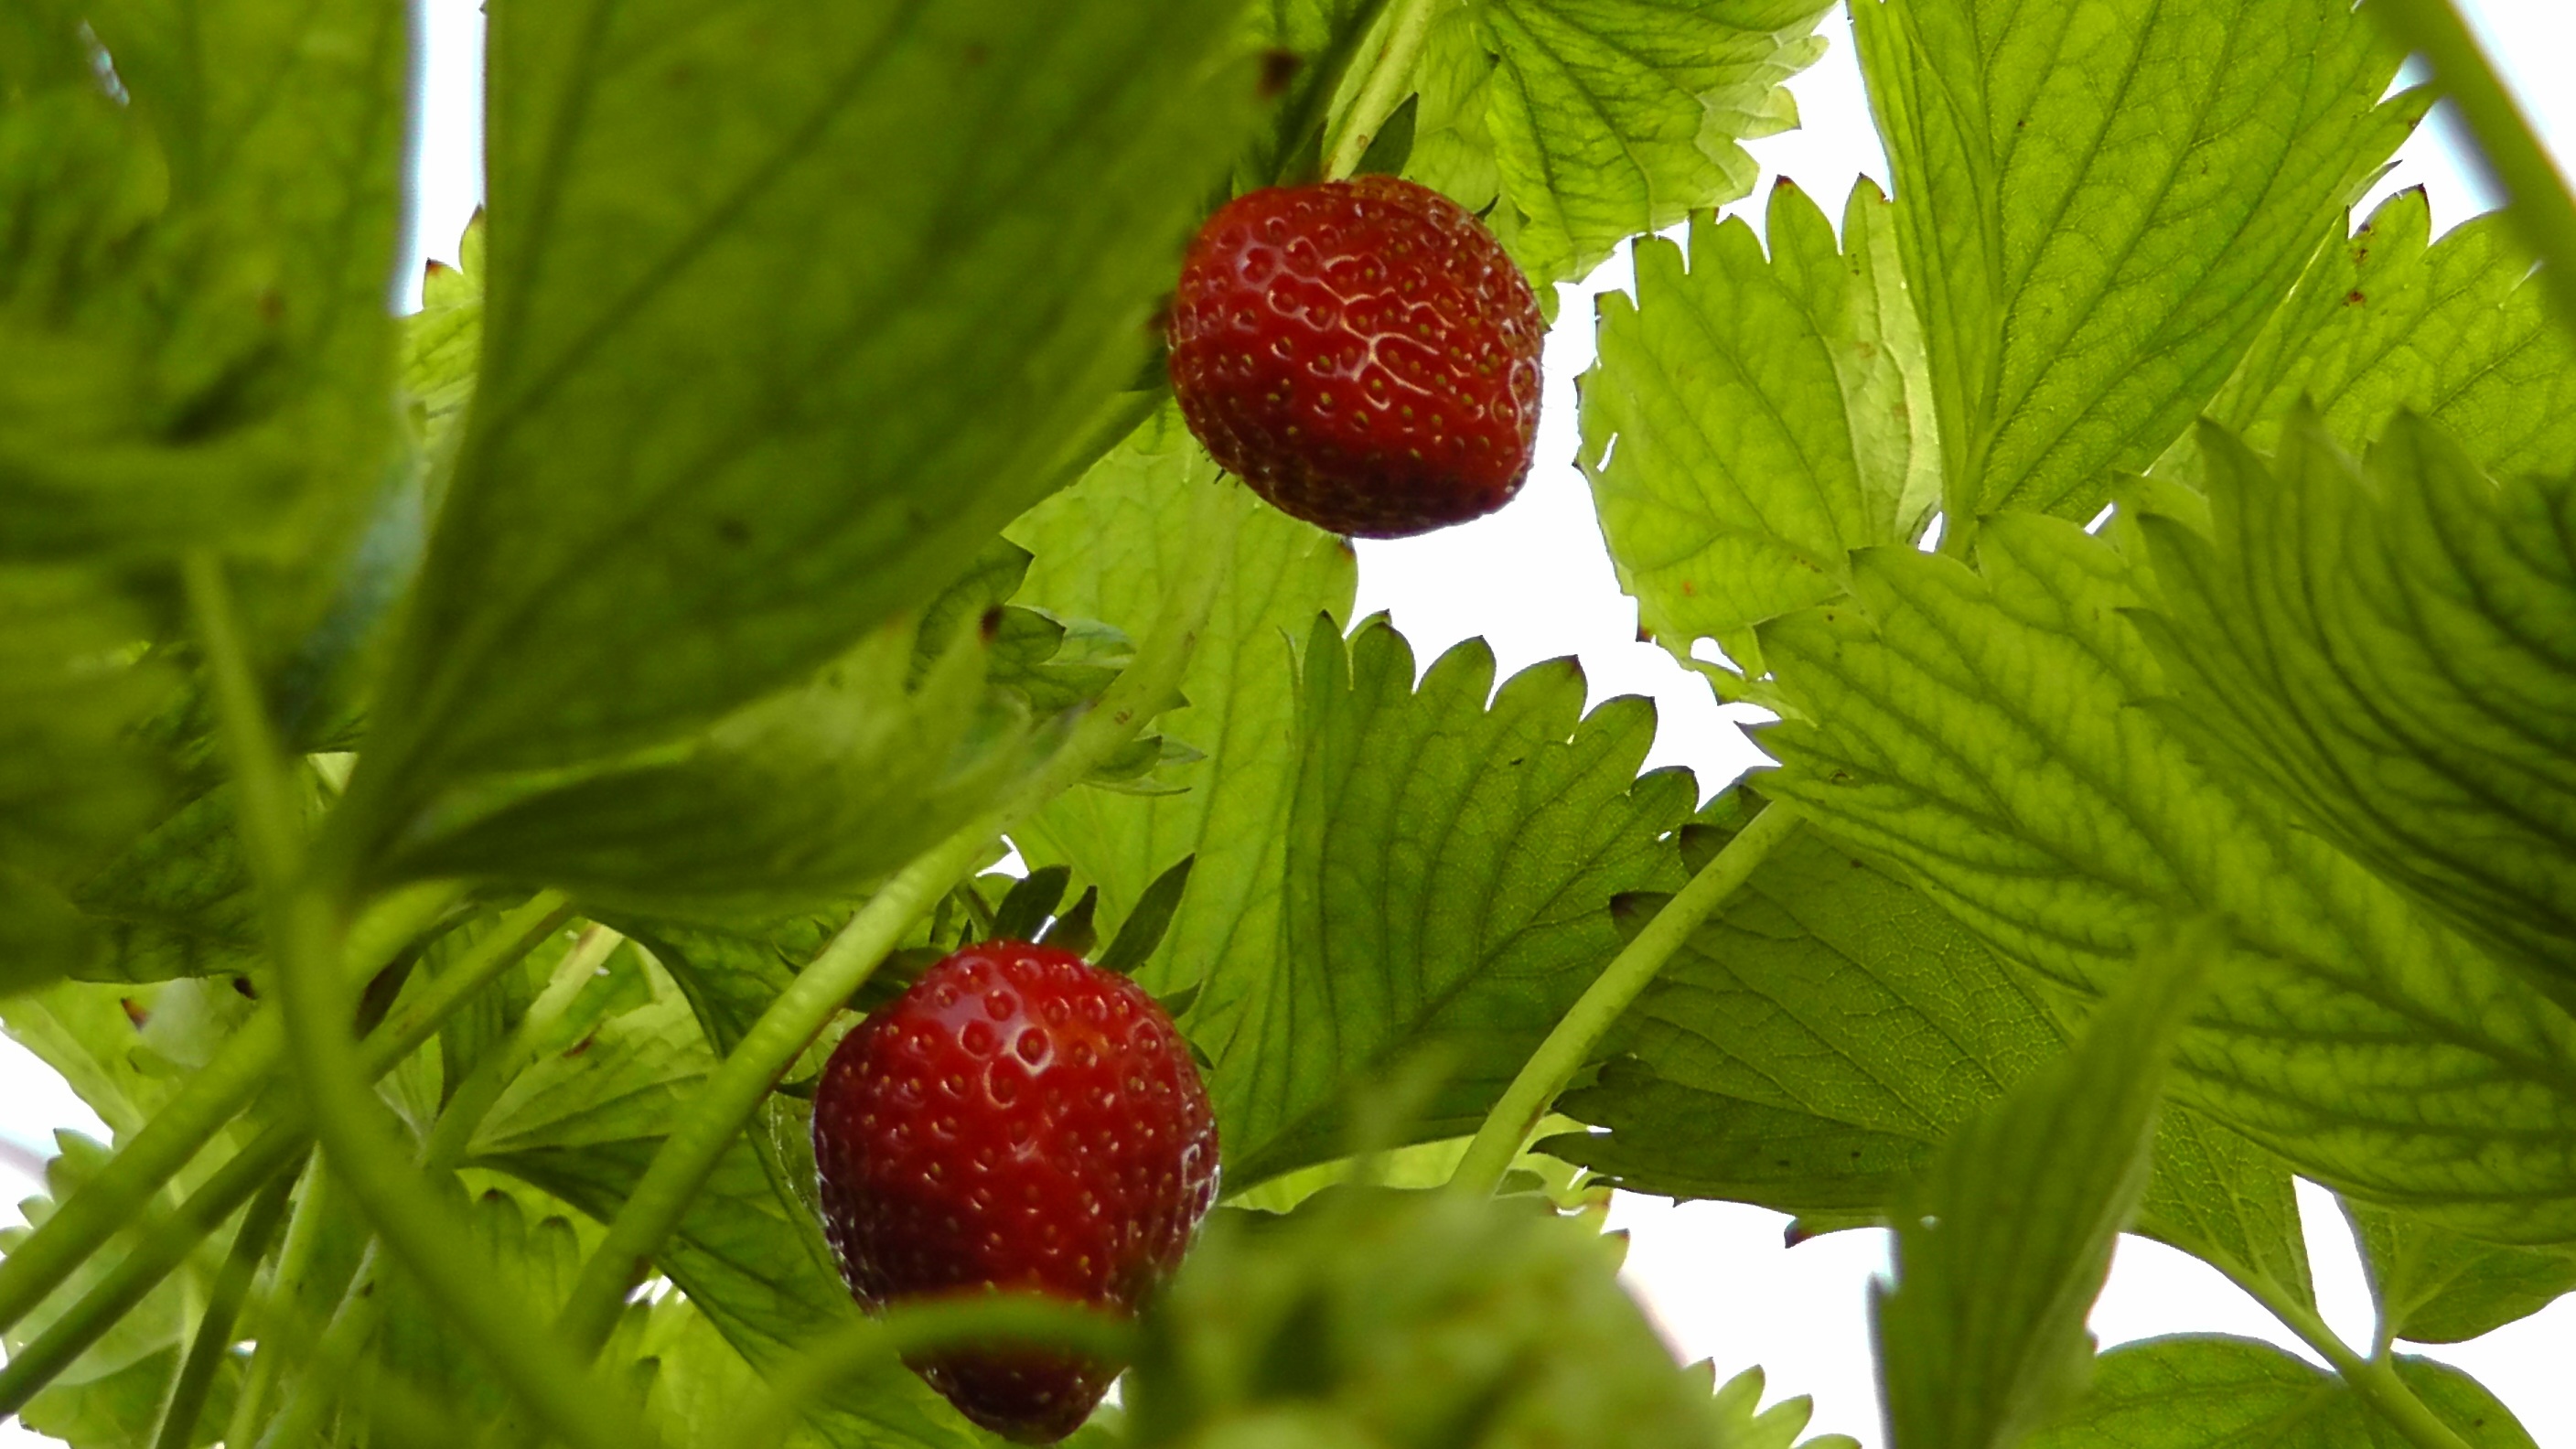
nature, plant, raspberry, fruit, berry, leaf, flower, food, green, red, produce, blackberry, strawberry, berries, fruits, strawberries, macro photography, flowering plant, strawberry shrub, land plant, wine raspberry, mock strawberry